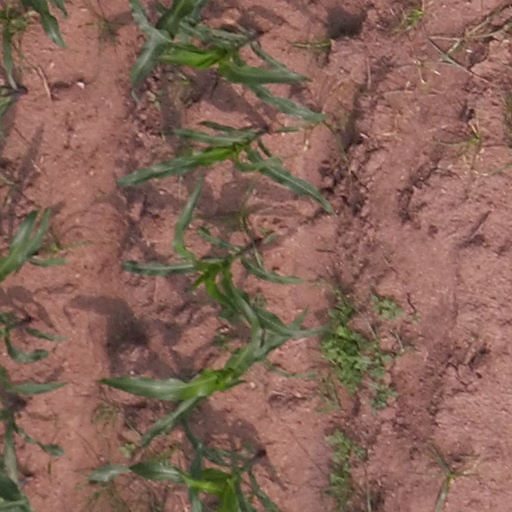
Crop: maize; corn